One of the Boys

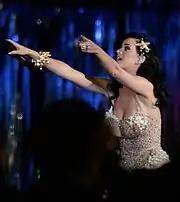
Perry performing "I Kissed a Girl" at the Life Ball in May 2009 in Vienna, Austria

The opening track is the title track "One of the Boys", where Perry express that she does not want to "be one of the boys of her love interest", describing the song, Charles A. Hohman from "PopMatters" noted that "she used to belch the alphabet and tape down her tits, but one summer, the tomboy lifestyle just didn't hold her interest, so she started 'studying Lolita religiously' and noticing guys noticing her." The second track is the lead single "I Kissed a Girl" generated some controversy, dealing with the subject of lesbianism. The song was inspired by actress Scarlett Johansson. Musically, it is a pop rock track. It contains influences of new wave and runs through a throbbing beat and an organic instrumental thump, according to About.com's Bill Lamb. The track features instrumentation provided by drums, guitars and bass. The song sparked controversy for its homosexual themes. The album's third song is "Waking Up In Vegas". The song deals with trips with friends to Las Vegas. "Thinking of You" is the first ballad of the album. It is a downtempo pop rock song, as the singer reflects on settling for the second best: "You said move on, where do I go?"/"I guess second best, it is all I will know", she sings. Reviewing the song, editor "CT" from "Billboard" described it as "a mid-'90s No Doubt pop/rock palette".